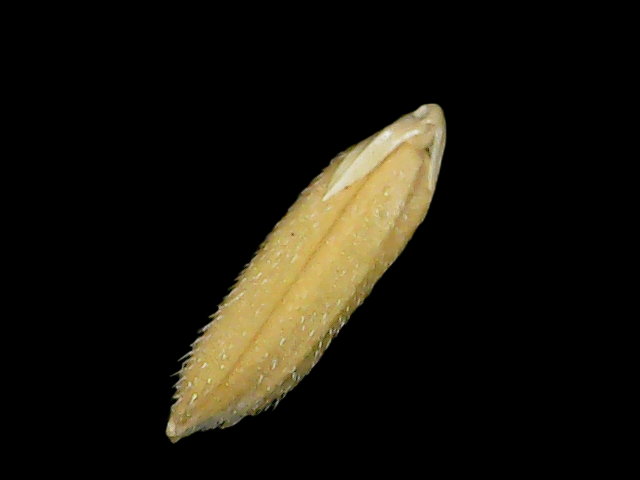
Rice variety: Binadhan14